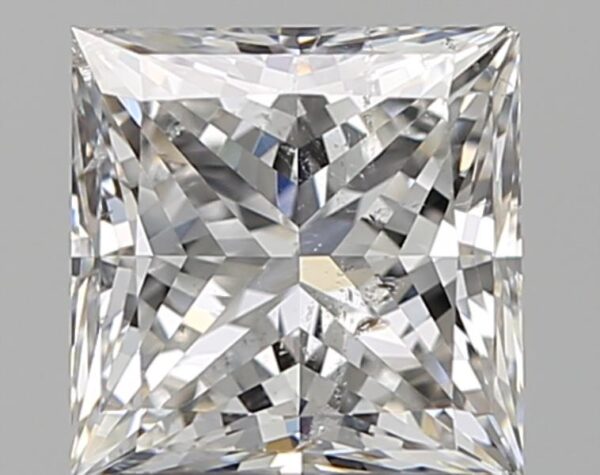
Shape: princess
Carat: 1.51
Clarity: SI2
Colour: F
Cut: EX
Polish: EX
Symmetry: EX
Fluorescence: N
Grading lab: GIA
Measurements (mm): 6.19 x 6.18 x 4.5